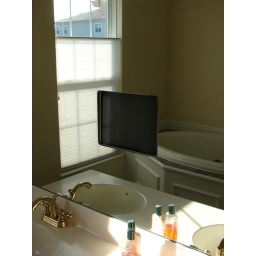
Yup a TV in the bathroom. It sits on the shelf in the closet on the other side of the wall.